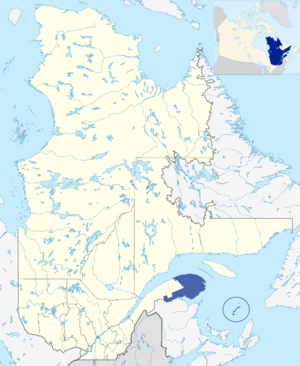
Carte de localisation de la Gaspésie-Îles-de-la-Madeleine (Quebec - Canada).